Broadway tram stop

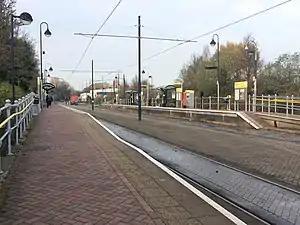
Broadway tram stop in November 2018.

Broadway is a tram stop on the Eccles Line of Greater Manchester's light rail Metrolink system. It opened to passengers on 6 December 1999 as part of Phase 2 of the network's expansion, and is located in the Salford Quays area of the City of Salford, in North West England.